Greenhouse gas emissions from agriculture

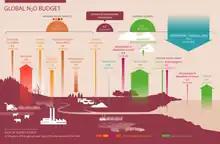
Global nitrous oxide budget.

Nitrous oxide emission comes from the increased use of synthetic and organic fertilizers. Fertilizers increase crop yield production and allow the crops to grow at a faster rate. Agricultural emissions of nitrous oxide make up 6% of the United States' greenhouse gas emissions; they have increased in concentration by 30% since 1980. While 6% may appear to be a small contribution, nitrous oxide is 300 times more effective at trapping heat per pound than carbon dioxide and has a residence time of around 120 years. Different management practices such as conserving water through drip irrigation, monitoring soil nutrients to avoid overfertilization, and using cover crops in place of fertilizer application may help in reducing nitrous oxide emissions.